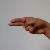
The image shows a hand gesture representing the letter 'H' in Indian Sign Language.